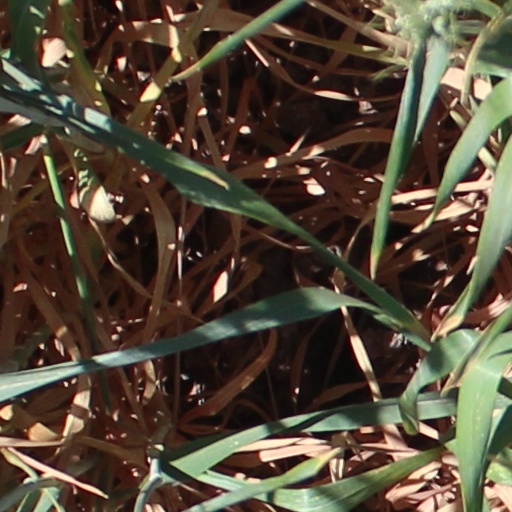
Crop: wheat